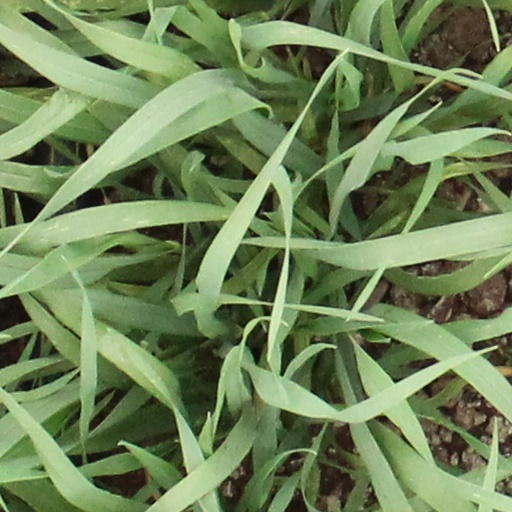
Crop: wheat